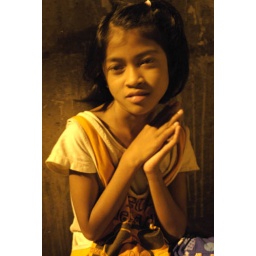
little girl in the street begging in Bangkok, Thailand; Petite fille mendiante dans la rue du Bangkok, Thailande.